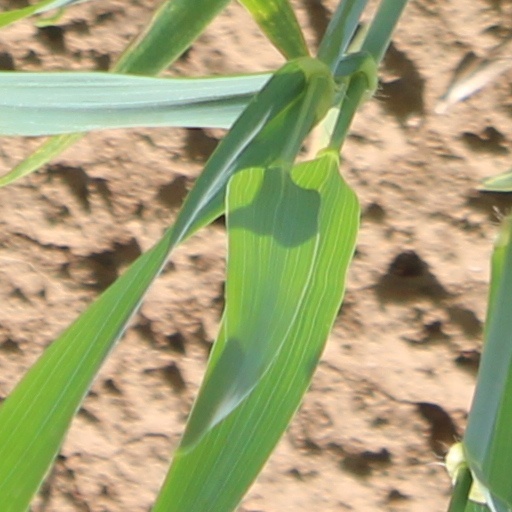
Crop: wheat